Crazy Loka

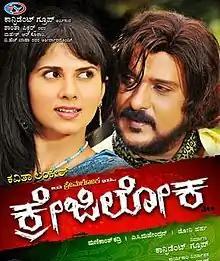
Film poster

Crazy Loka is a 2012 Kannada film starring V. Ravichandran and Daisy Bopanna. The film is directed by Kavita Lankesh and produced by Confident Group and Shanti Pictures. Manikanth Kadri is the music director for the film.